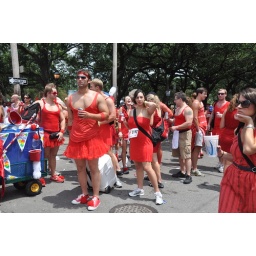
When I got to Frenchmen street I ran into a sea of men and women in red dresses.